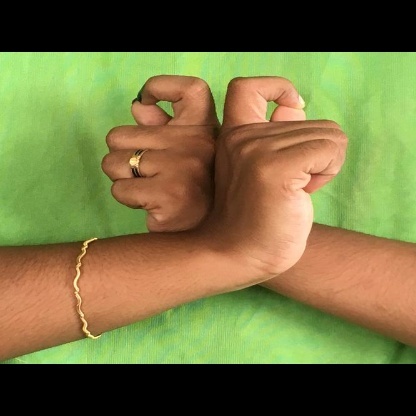
Mudra: Berunda